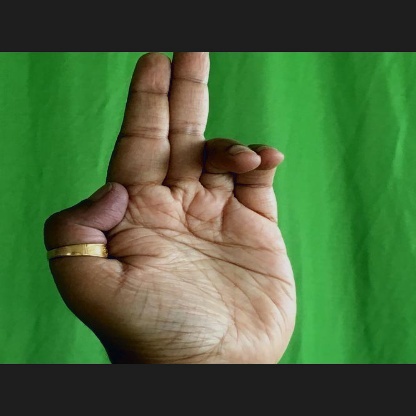
Mudra: Ardhapathaka